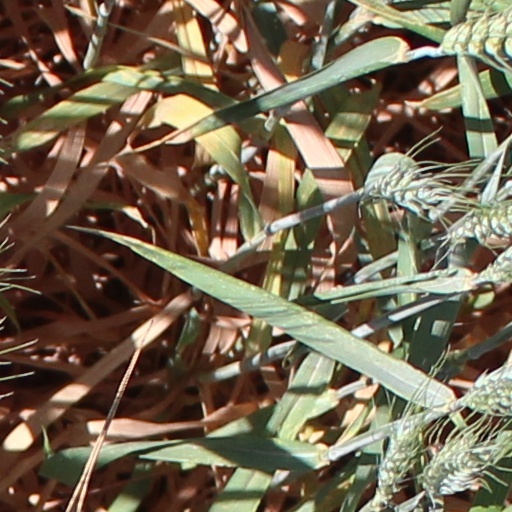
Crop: wheat